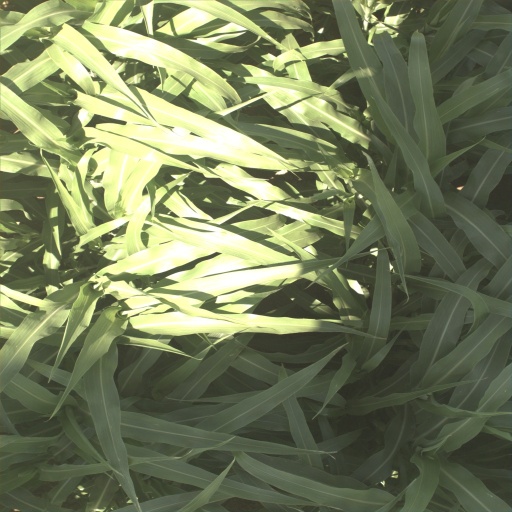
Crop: sorghum